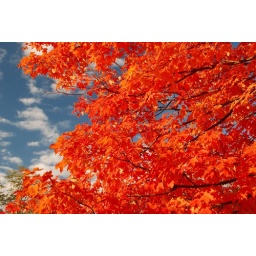
The brilliant orange of a maple tree in the Mid-Ohio Valley.